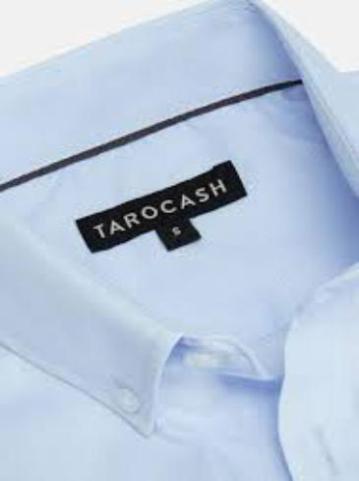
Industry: Clothes